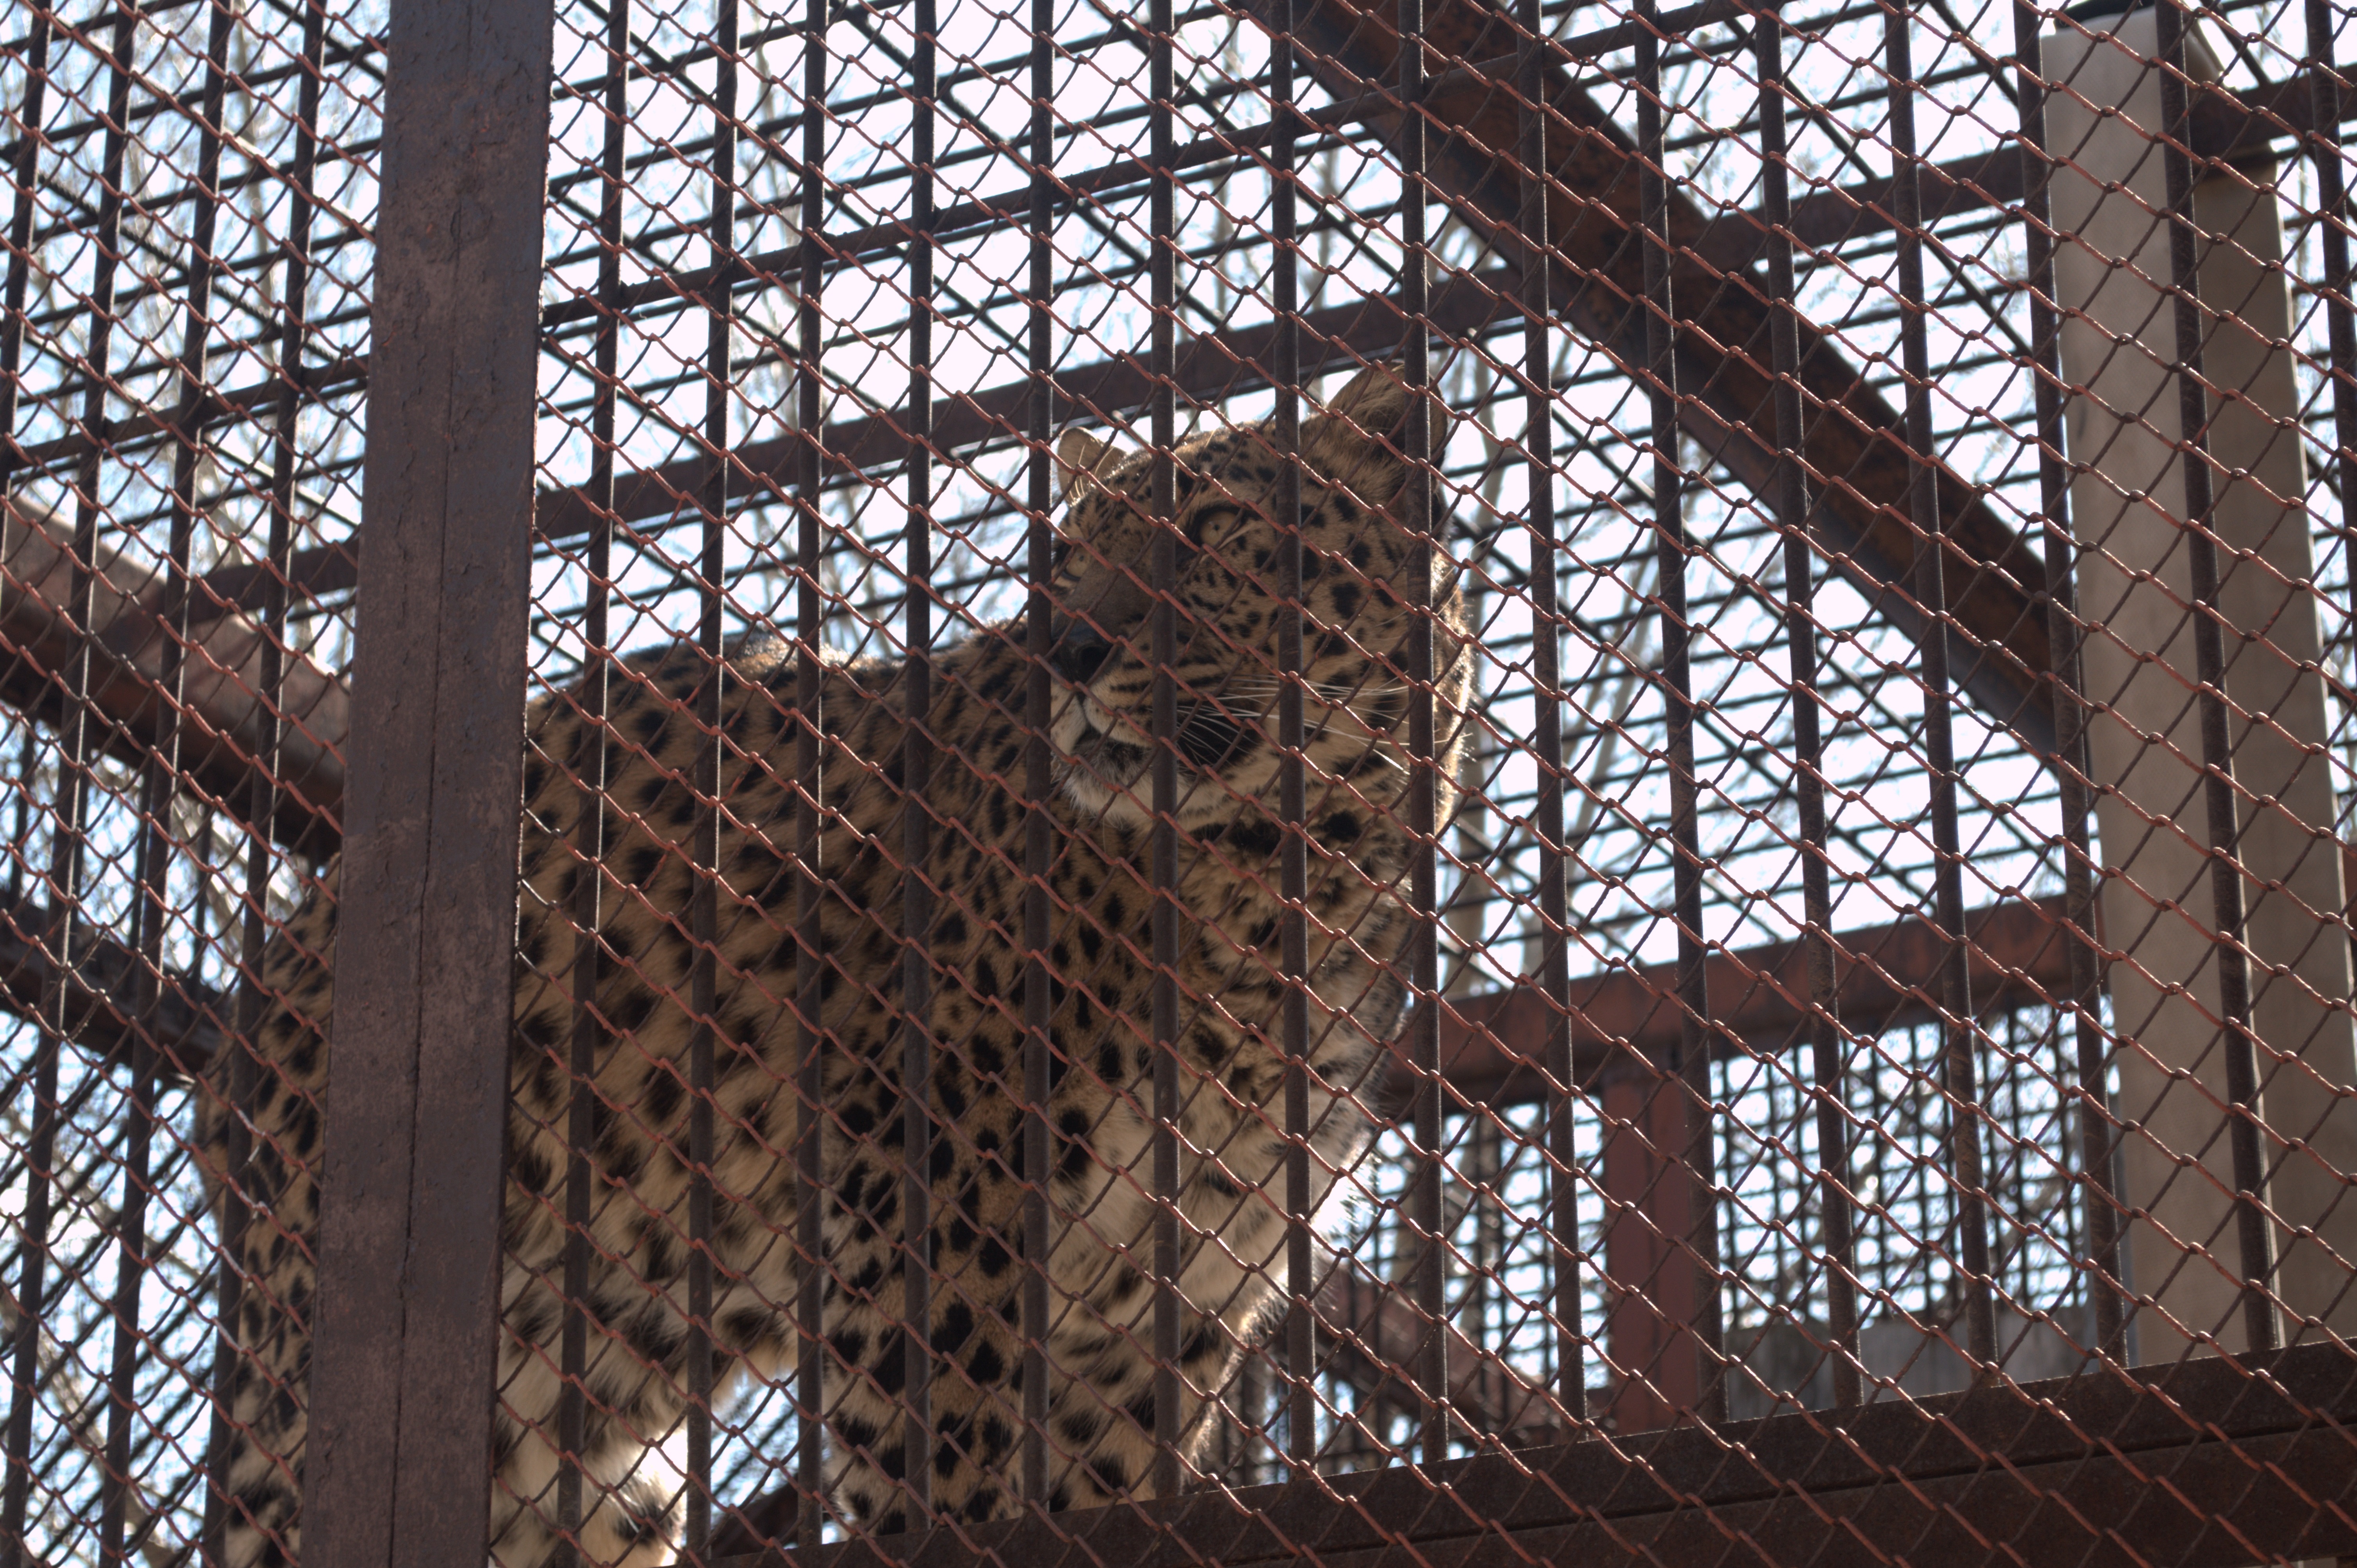
zoo, felidae, terrestrial animal, wildlife, iron, big cats, snout, chain link fencing, tree, leopard, architecture, cage, animal shelter, plant, African leopard, mesh, jaguar, fawn, daylighting, net, metal, carnivore